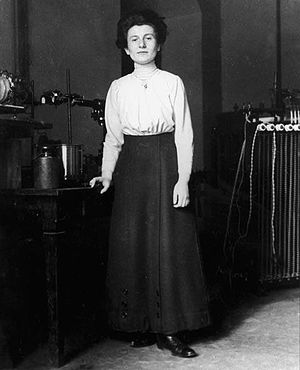
Hedwig Kohn
Kohn in her laboratory, 1912.
Hedwig Kohn var en tysk-amerikansk fysiker og var kun en af tre kvinder, der opnåede habilitation i fysik i Tyskland før 2. Verdenskrig. Hun blev tvunget til at forlade Tyskland under naziregimet, da hun var jøde. Hun fortsatte sin akademiske karriere efter at have slået sig ned i USA. Her boede hun det sidste af sit liv.